John J. Pershing

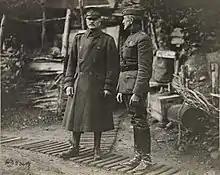
General John J. Pershing (left), C-in-C of the AEF in France, and Major General William H. Johnston, commanding the 91st Division, in the Argonne forest, October 26, 1918

As AEF commander, Pershing was responsible for the organization, training, and supply of a combined professional and draft Army and National Guard force that eventually grew from 27,000 inexperienced men to two field armies, with a third forming as the war ended, totaling over two million soldiers. Pershing was keenly aware of logistics, and worked closely with AEF's Services of Supply (SOS). The new agency performed poorly under generals Richard M. Blatchford and Francis Joseph Kernan; finally in 1918 James Harbord took control and got the job done. Pershing also worked with Colonel Charles G. Dawes—whom he had befriended in Nebraska and who had convinced him not to give up the army for a legal career—to establish an Interallied coordination Board, the Military Board of Allied Supply.